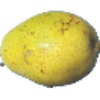
Label: Pear Monster 1